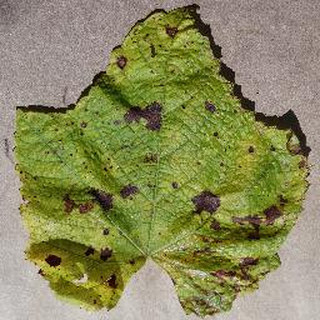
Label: grape_leaf_blight